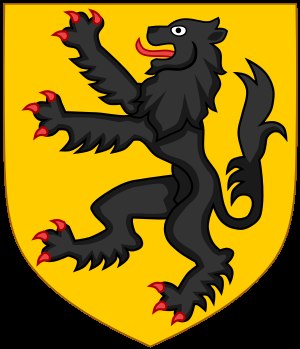
Grevskabet Flandern
Grevskabets våben.
Grevskabet Flandern var et historisk grevskab i Nederlandene.